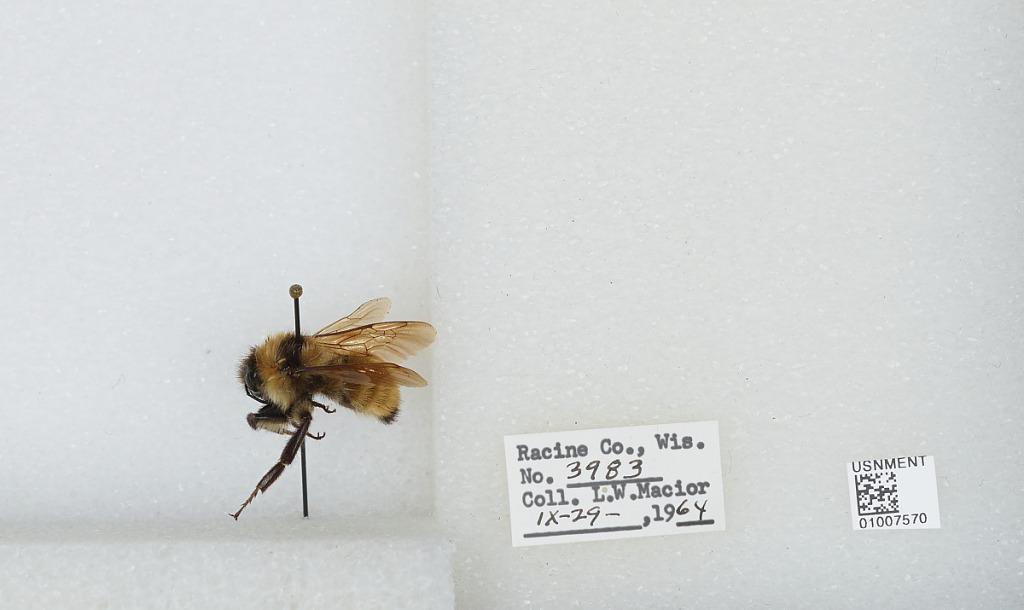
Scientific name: Bombus (Fervidobombus) fervidus fervidus (Fabricius)
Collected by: L. Macior
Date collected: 1964-9-29
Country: United States
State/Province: Wisconsin
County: Racine
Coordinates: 42.78, -87.76